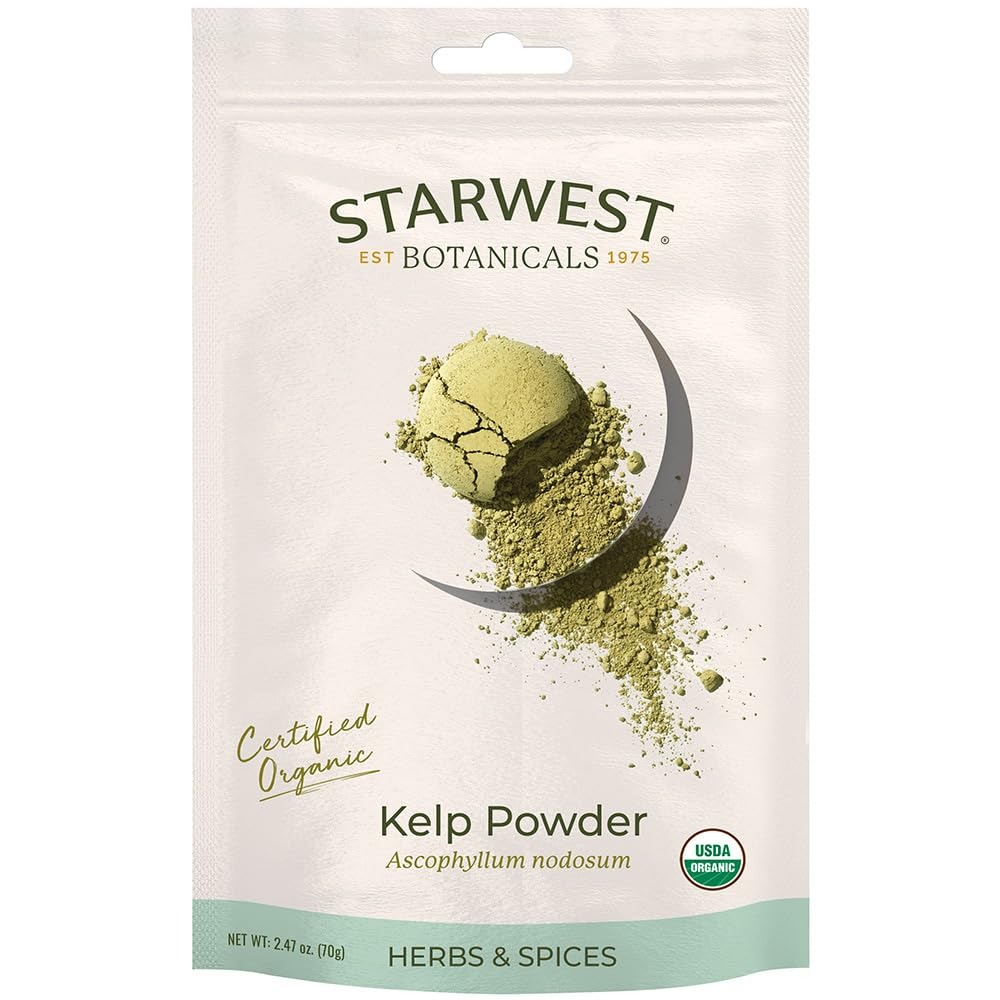
Item Name: Starwest Botanicals Kelp Powder Organic Eco-Friendly (2.47 oz)
Bullet Point 1: Organic kelp, also known as Ascophyllum nodosum, is a deep green cold-water seaweed in the Fucaceae family. It can be found in pristine waters off the coast of Iceland, Hawaii, Canada, and the Northwest United States.
Bullet Point 2: ECO-POUCHES - Small, convenient, grab-and-go pouches designed to protect herbs and spices from light degradation. Our Eco-Pouches are opaque and also BPA free.
Bullet Point 3: SUSTAINABLY GROWN AND HARVESTED - Grown and harvested by small, family-owned farms in India. We are committed to supporting the small organic farming community and helping to create a sustainable future for organic farmers
Bullet Point 4: CERTIFIED ORGANIC - Starwest Certified organic products are cultivated and harvested without the use of harmful pesticides and fertilizers, making them a sustainable choice for nourishing ourselves and our communities. Organic farming promotes biodiversity and enhances ecosystems, benefiting wildlife and preserving groundwater.
Bullet Point 5: KOSHER CERTIFIED - Starwest Certified kosher products offer dietary compliance and quality assurance for those who follow kosher dietary laws or are sensitive to meat and dairy products. The thorough inspections and ingredient checks provide allergen awareness and trust in the quality of the product.
Bullet Point 6: cGMP COMPLIANT - Our product is manufactured in a facility that complies with current Good Manufacturing Practices (cGMP). This means that the facility is designed, built, and operated to ensure the quality and safety of our product.
Value: 2.47
Unit: Ounce

Price: 5.25